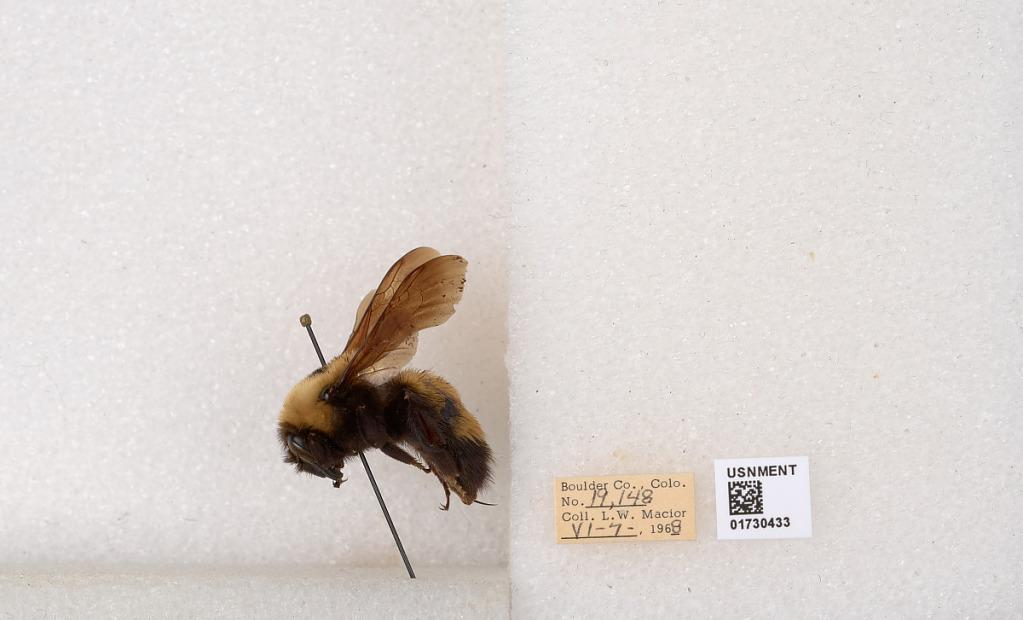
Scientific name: Bombus (Bombus) nevadensis Cresson
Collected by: L. Macior
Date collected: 1968-6-7
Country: United States
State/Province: Colorado
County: Boulder
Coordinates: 40.0925, -105.358